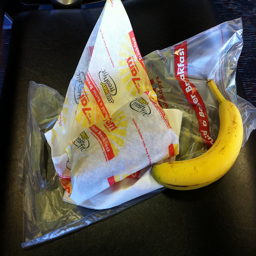
A banana sitting on a counter next to a couple of bags.
This breakfast consists of a subway sandwich and a banana.
A banana and a wrapped sandwich on a plastic bag
Some bags of food lay on a table near a banana.
At least the banana part of this breakfast is nutritious.